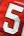
Number: 5